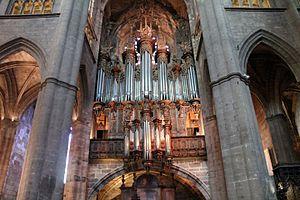
Grandes Orgues
Cet article recense les orgues protégés aux monuments historiques en Midi-Pyrénées, France.